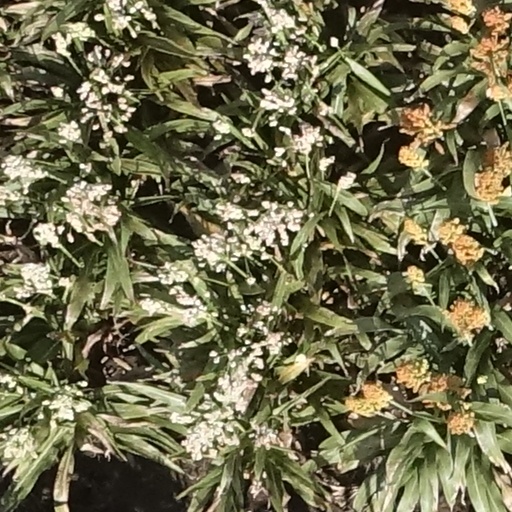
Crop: sorghum